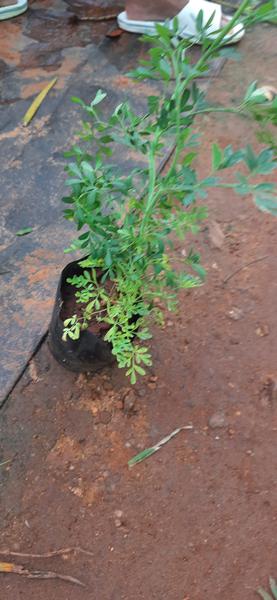
Plant: Nagadali